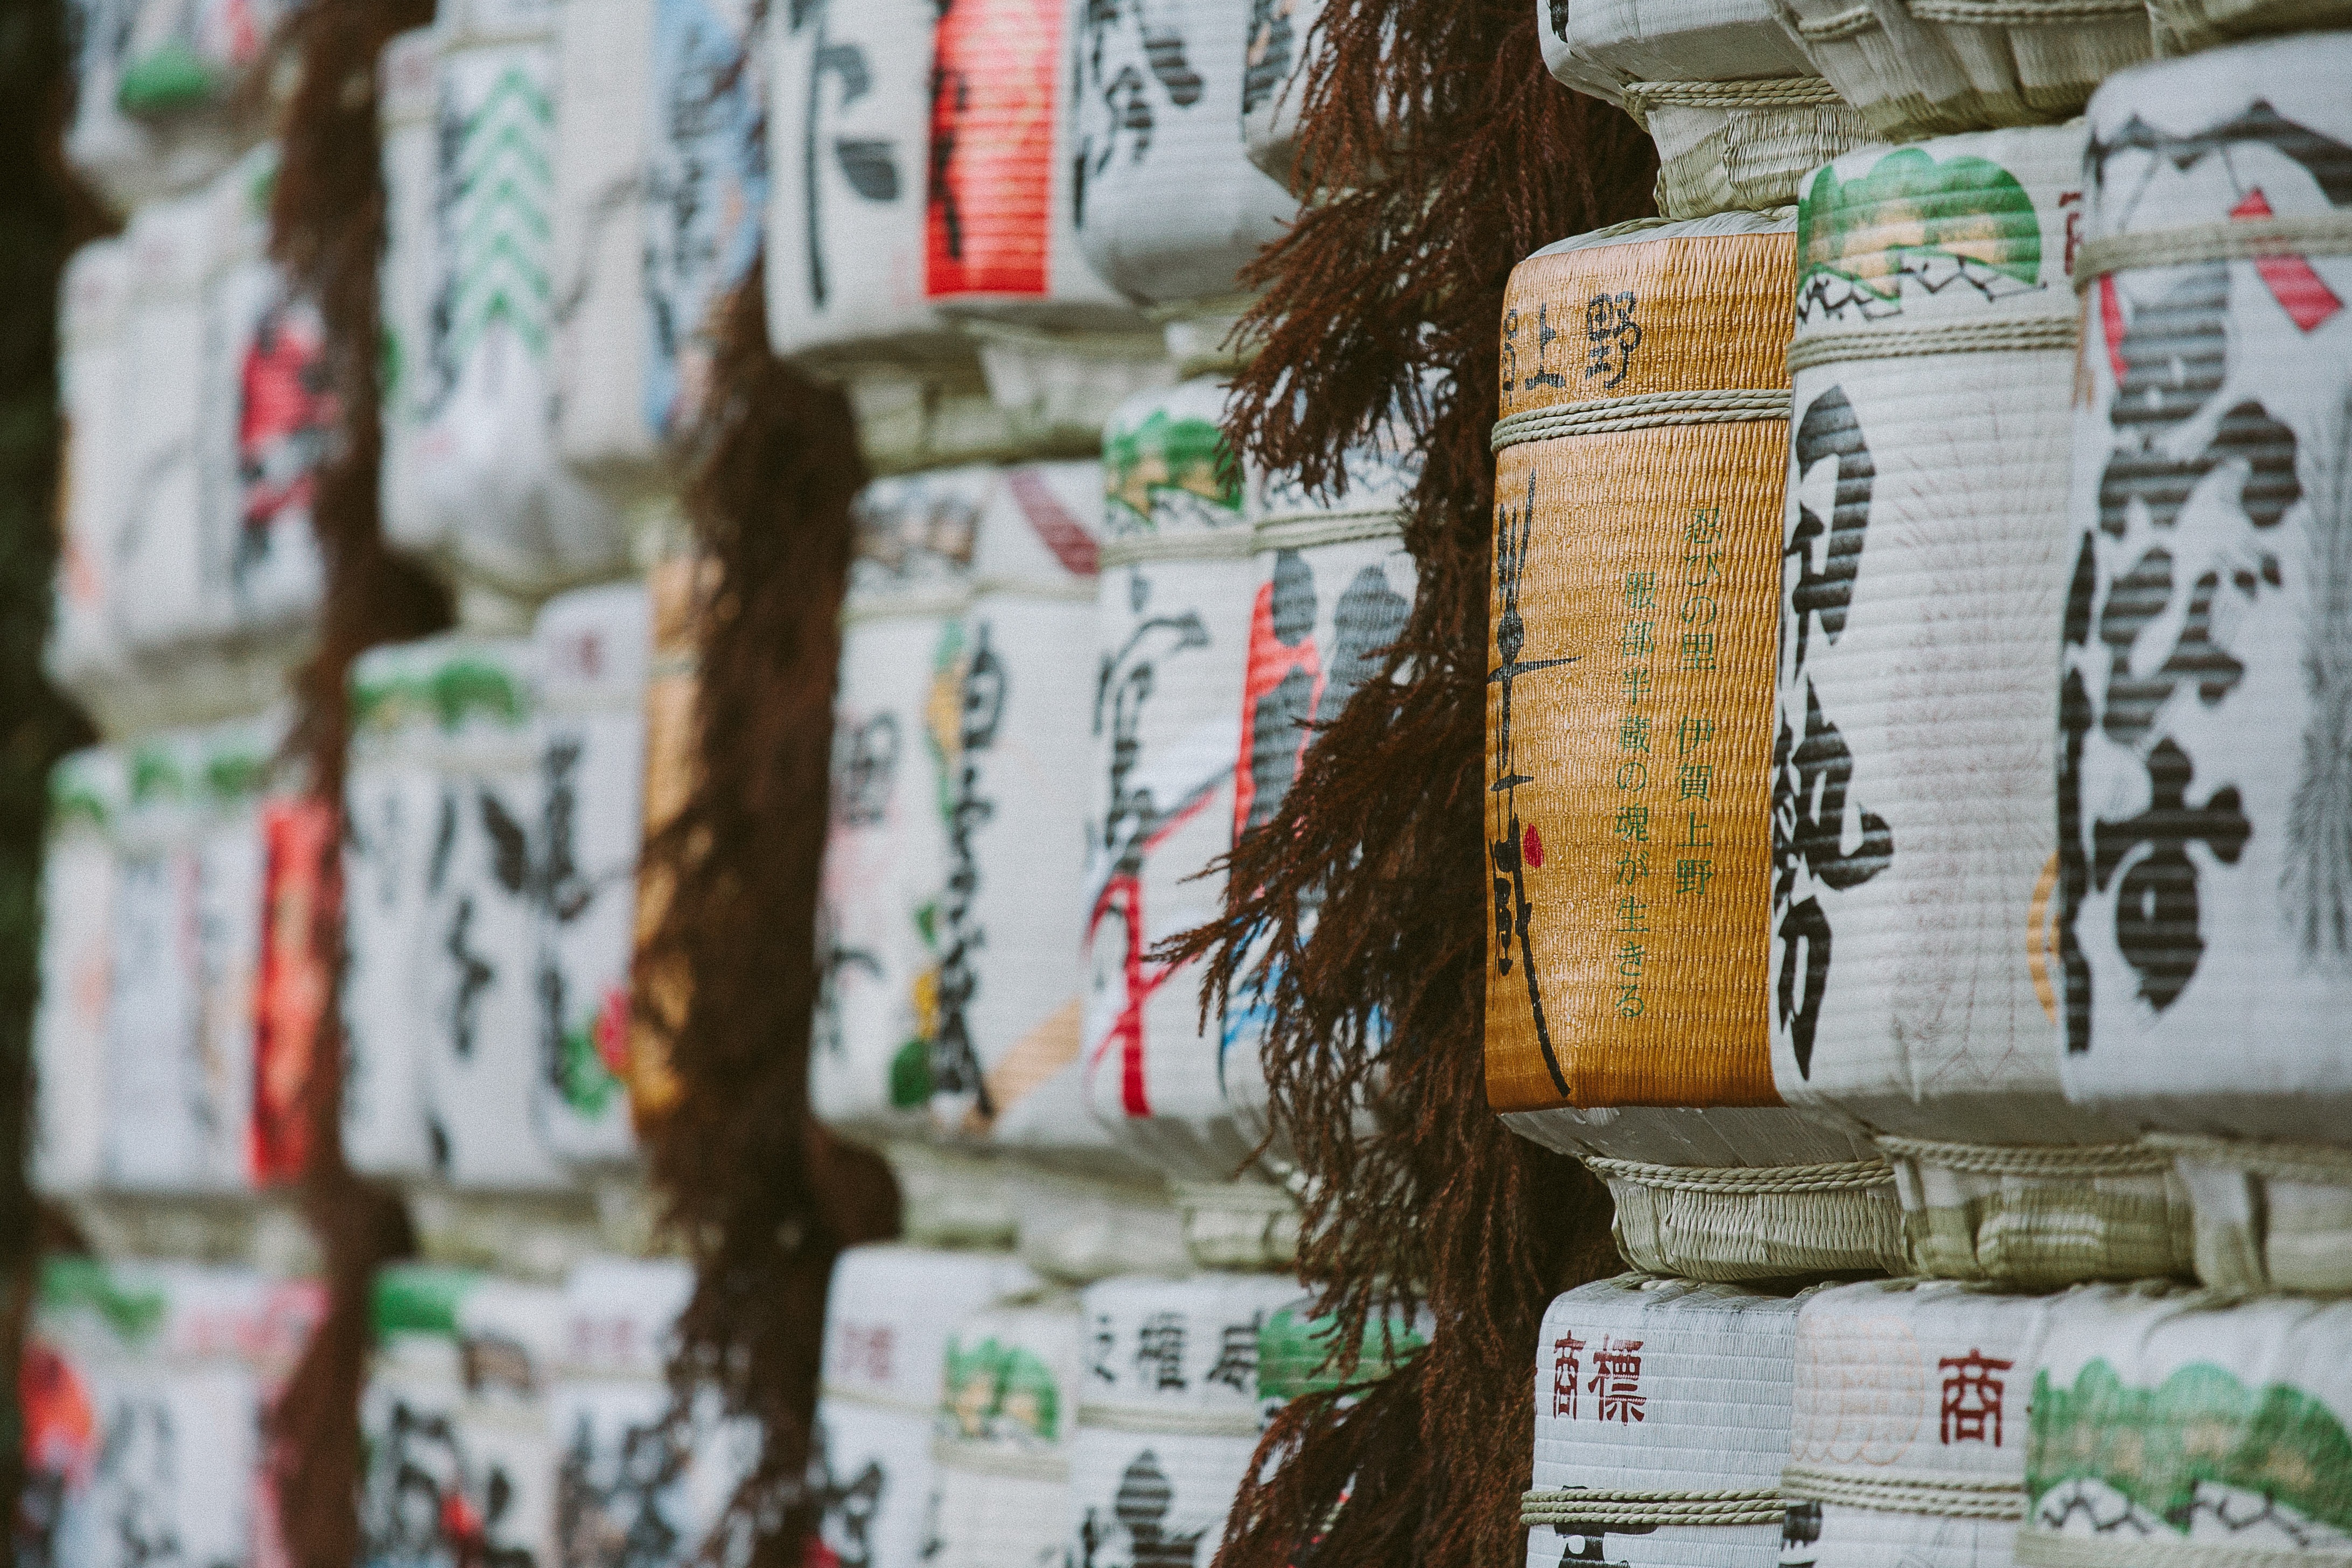
blur, road, street, city, wall, tourist, travel, asian, symbol, color, money, religion, market, business, hanging, shopping, paper, abundance, art, temple, display, text, culture, sale, commerce, luck, sell, traditional, finance, stocks, urban area